Kråkstad Station

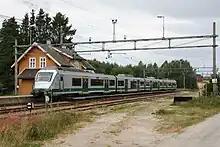
NSB Class 72 commuter train at the station, prior to the upgrades.

Kråksad Station is situated on the Eastern Østfold Line, from Ski Station and from Oslo S, at an elevation of above mean sea level. The station has two side platforms which are long and tall. The main passing loop at the station is long. There is no ticket sale at the station, but a heated waiting room in the station building. There is a bicycle rack but no parking at the station. There is no transfer to bus and taxi. There is a level crossing just east of the platforms. In addition to the two through tracks, there is a spur which can be used by maintenance of way vehicles. The station mostly serves the village of Kråkstad. There are 1,208 residents within a radius of the station.